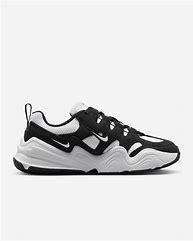
Brand: Nike
Model: Tech Hera